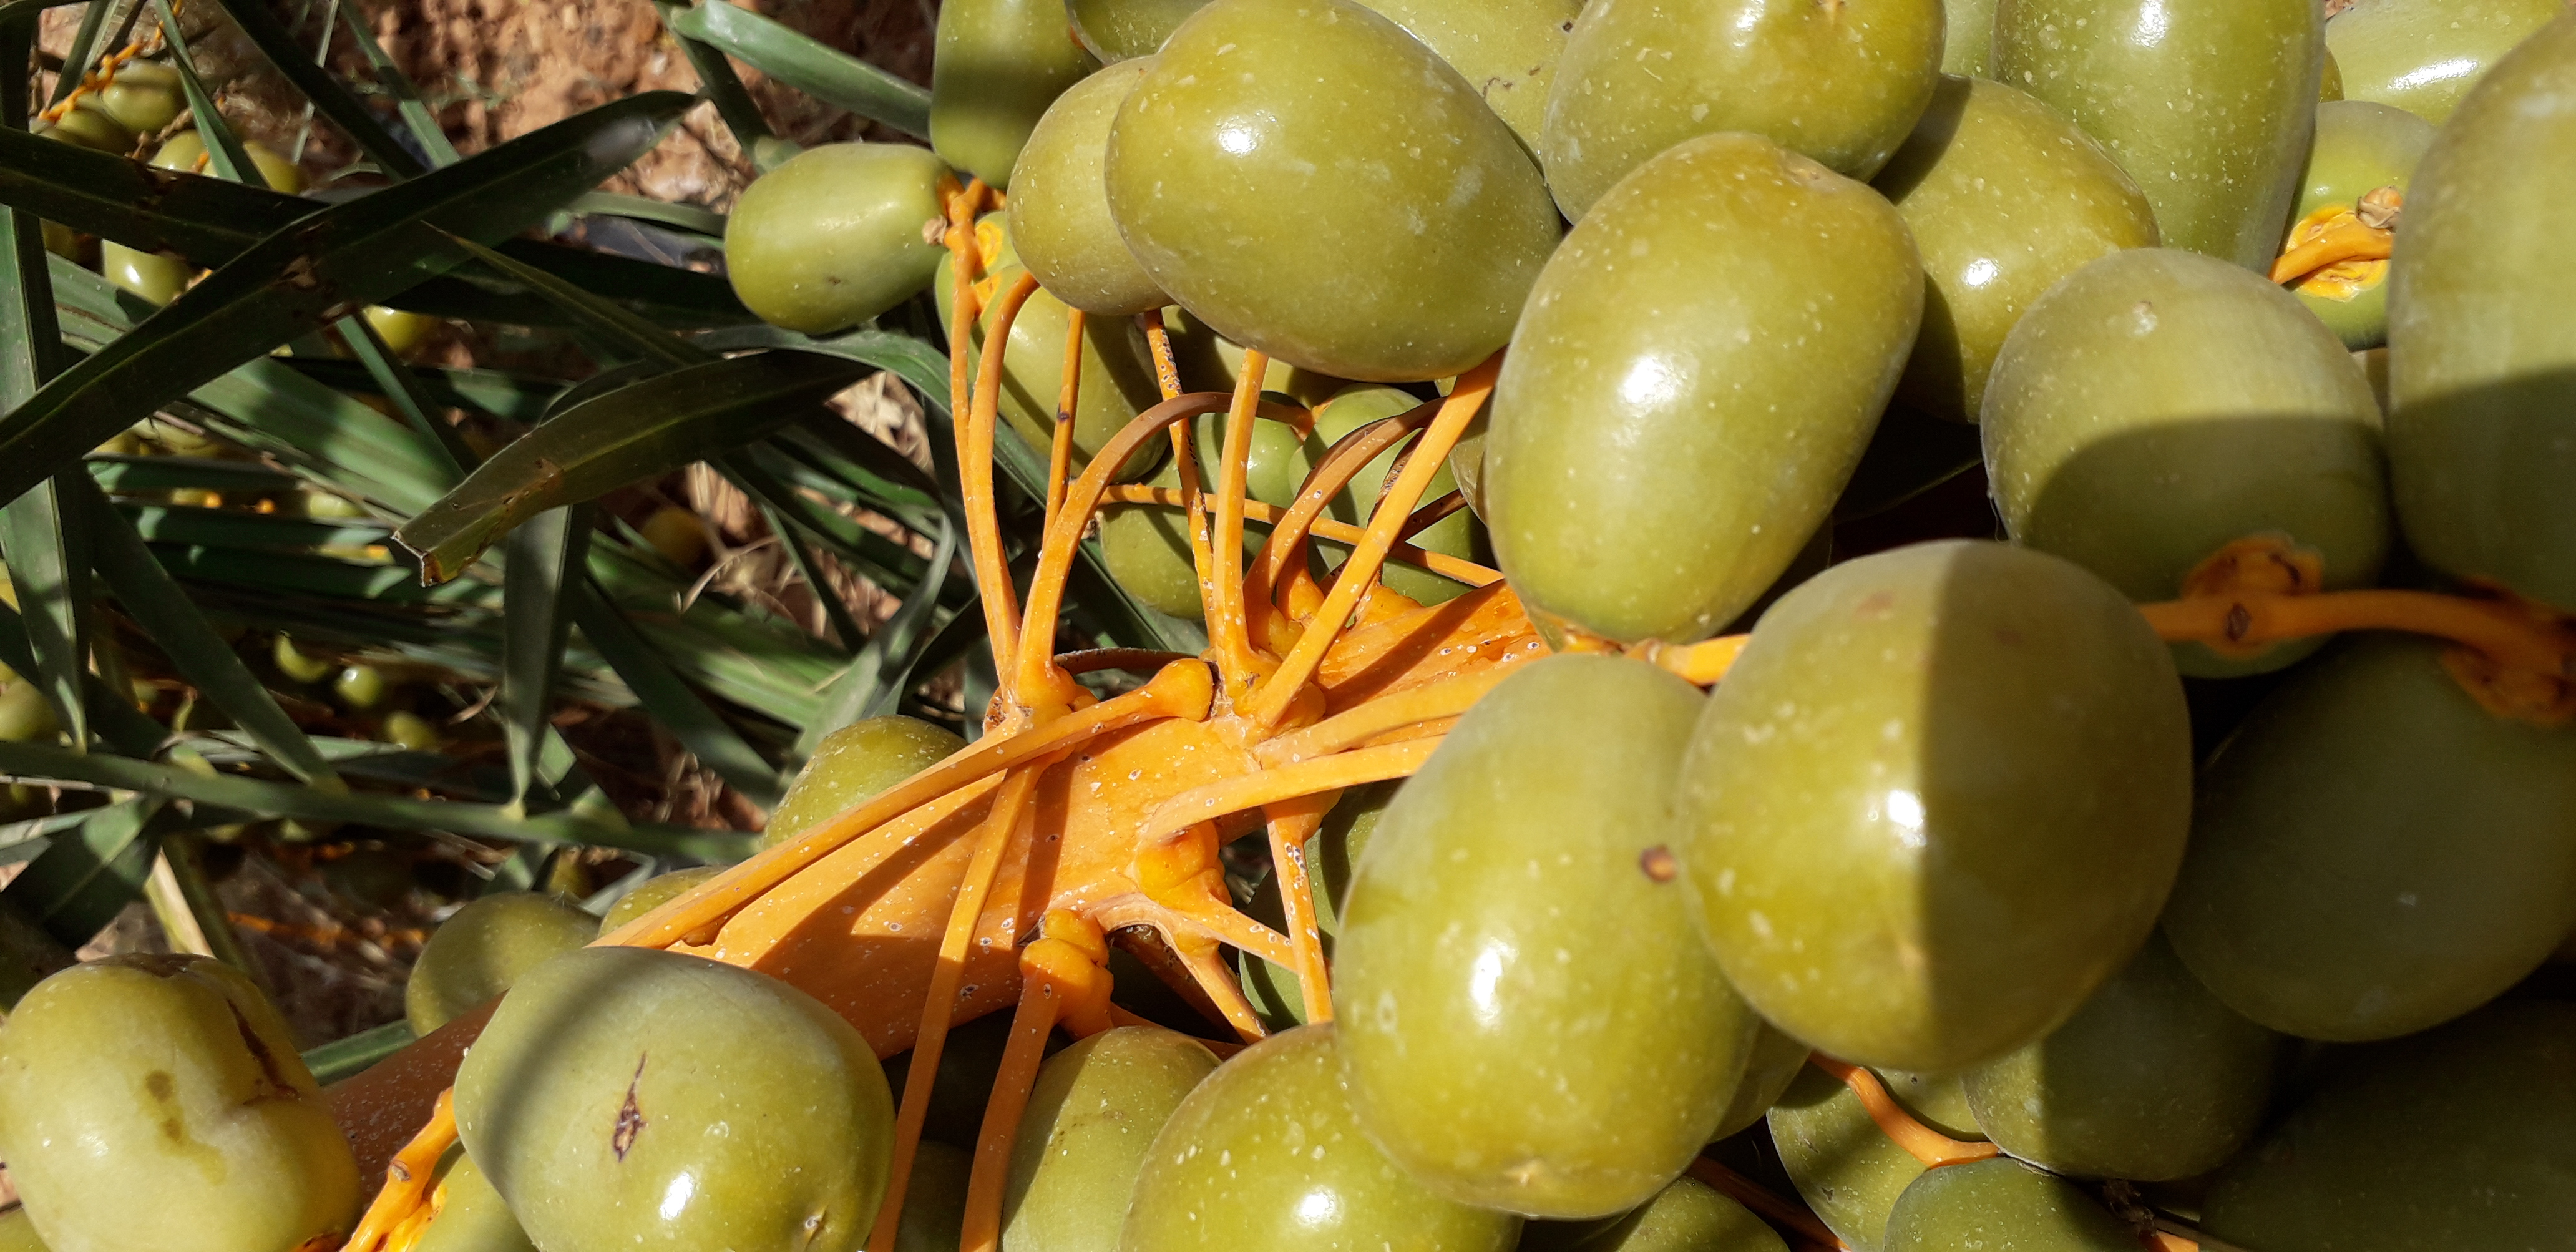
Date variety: Boufagous